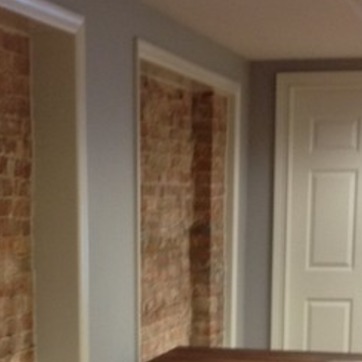
Material: brick